Wilhelmina Bonde

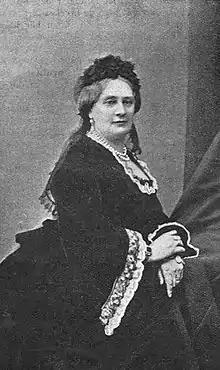
Wilhelmina Bonde

Wilhelmina Sofia Charlotta "Mina" Bonde (10 July 1817 – 1899), was a Swedish countess and courtier. She served as överhovmästarinna to the Queen of Sweden, Louise of the Netherlands, from 1860 to 1869. She was also known as "countess Minchen".